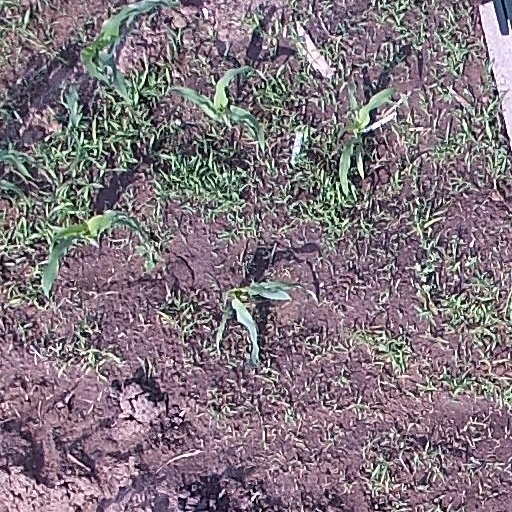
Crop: maize; corn